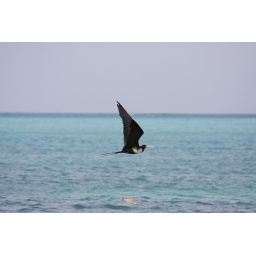
Albatross &amp;amp; fish flying the blue sea in Cancun Mexico